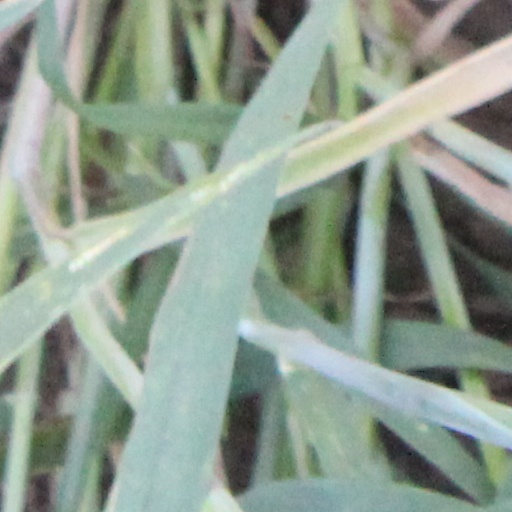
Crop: wheat